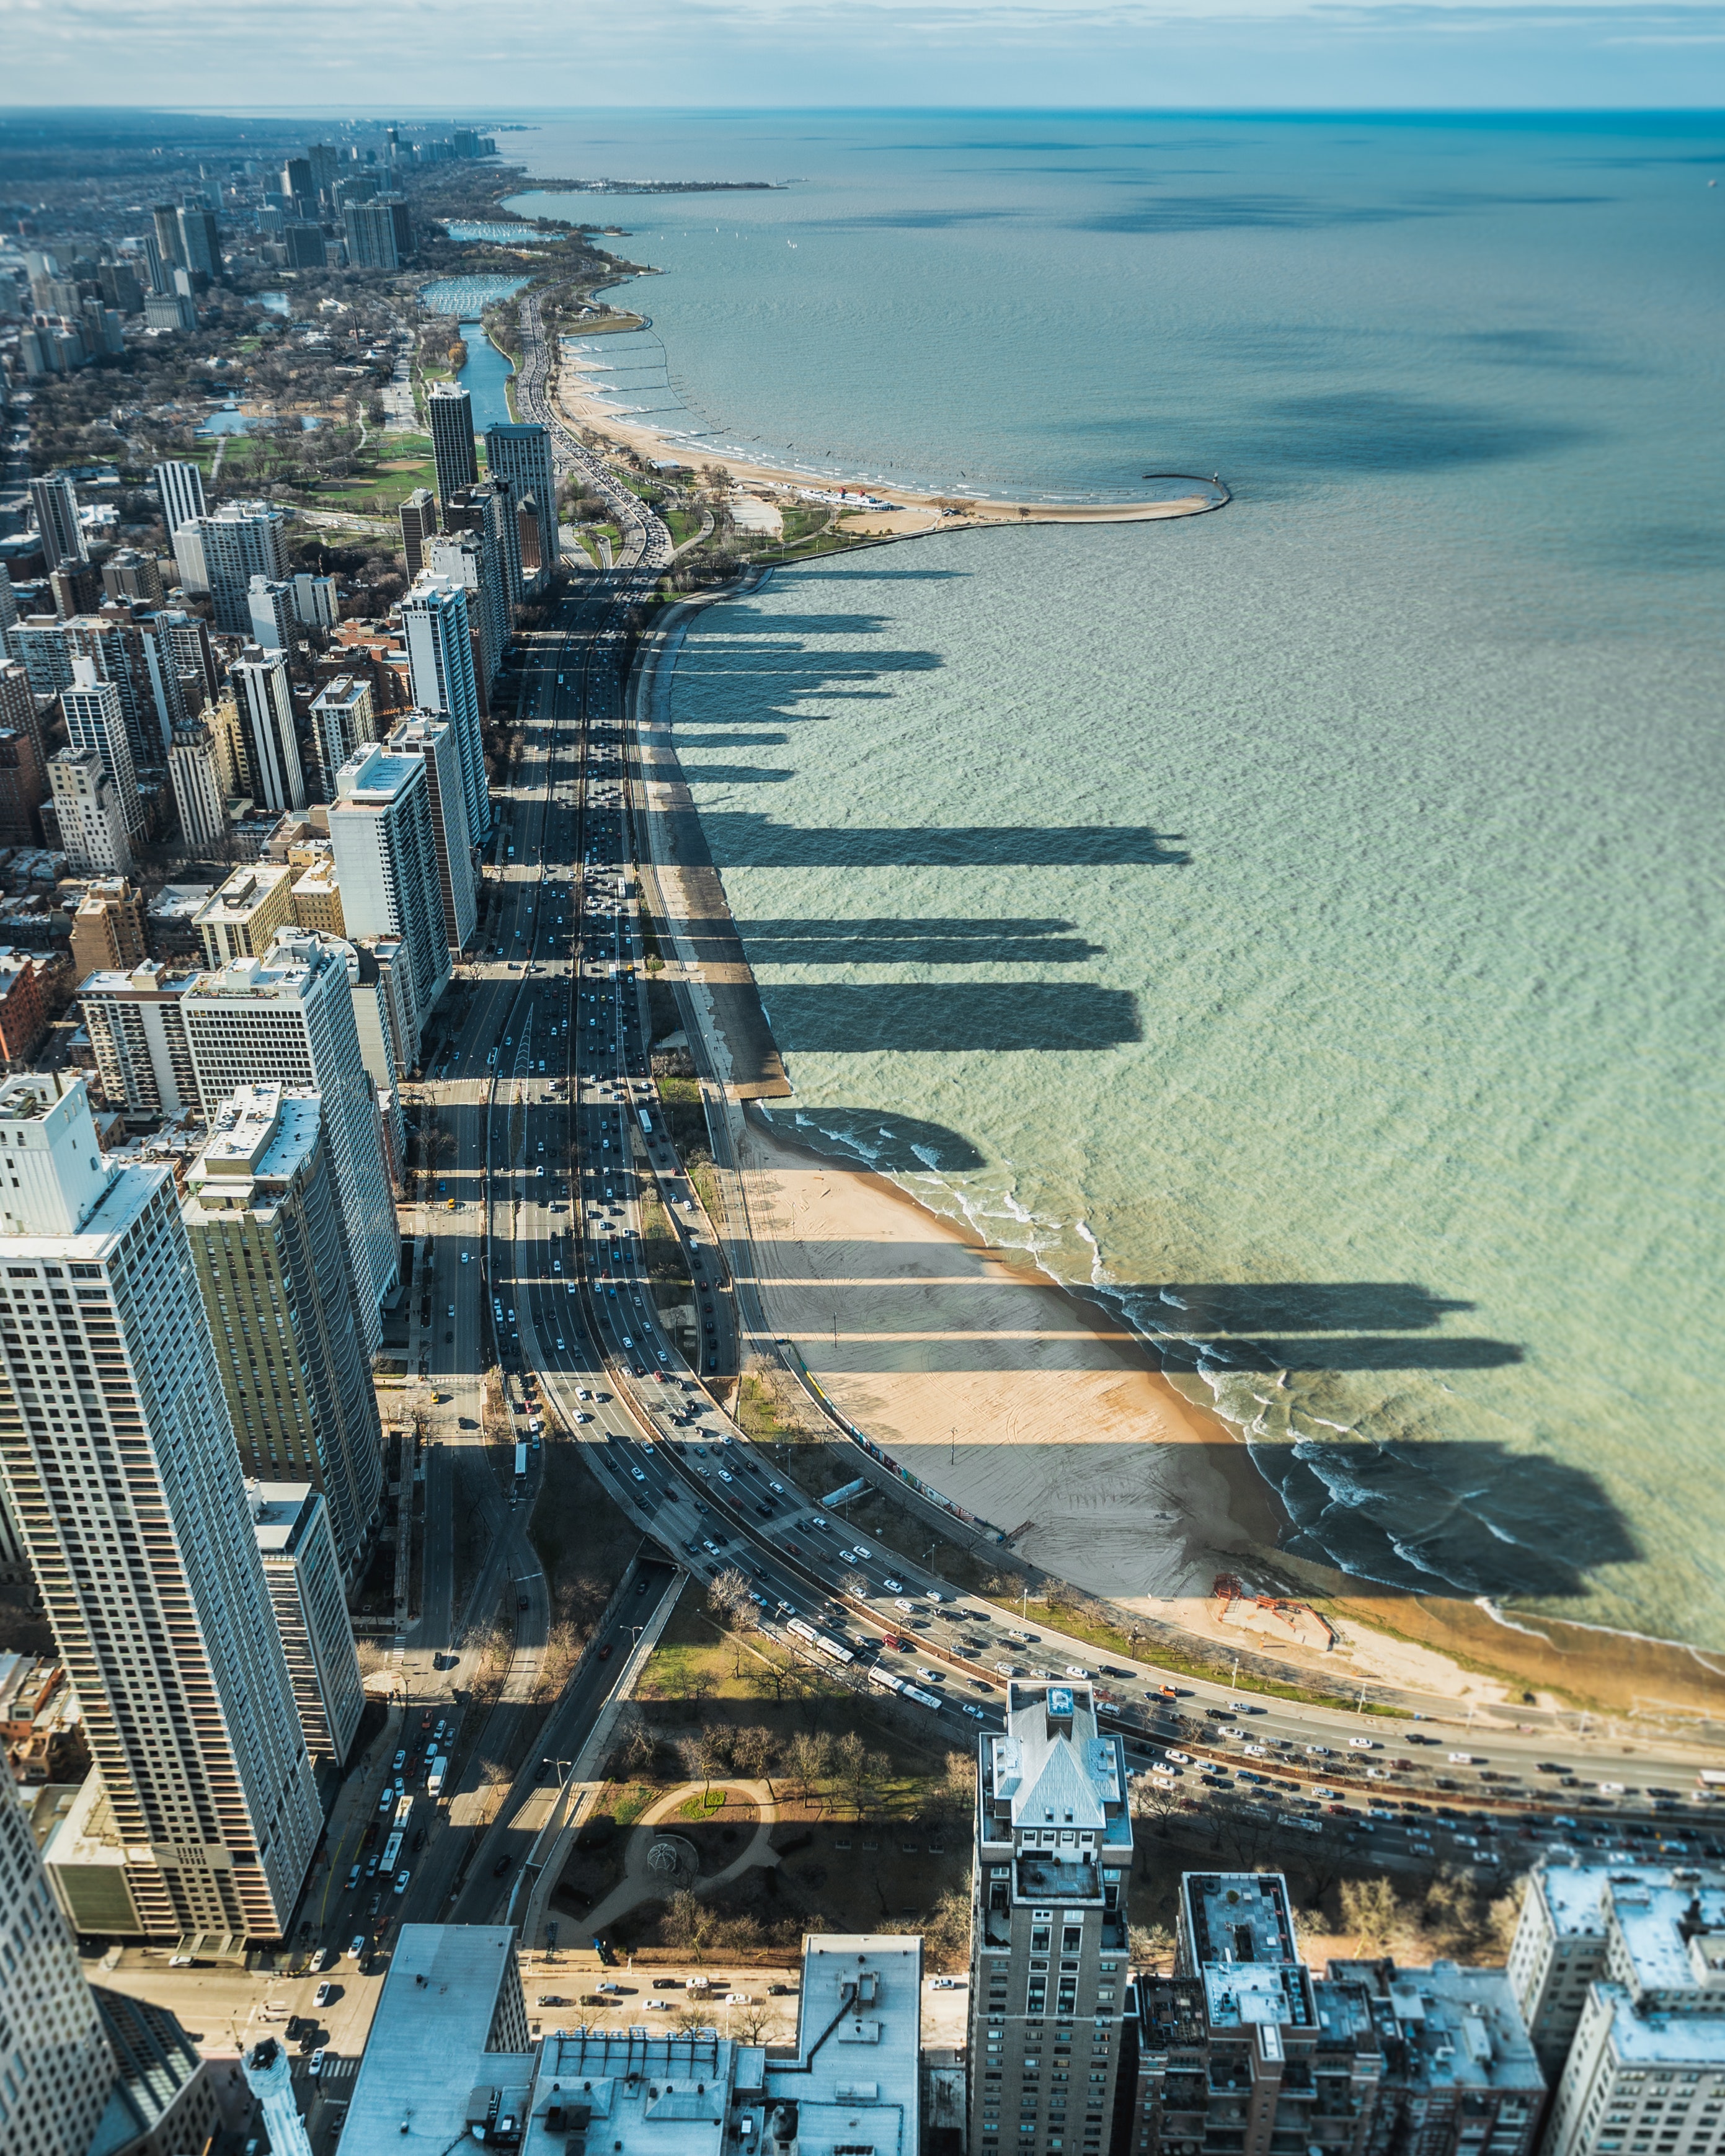
urban area, metropolitan area, city, cityscape, architecture, sky, metropolis, human settlement, skyscraper, aerial photography, building, sea, urban design, infrastructure, bird's eye view, landscape, tower block, coast, photography, mixed use, condominium, tower, real estate, horizon, ocean, skyline, downtown, coastal and oceanic landforms, tourism, vacation, reflection, world, bay, marina, channel